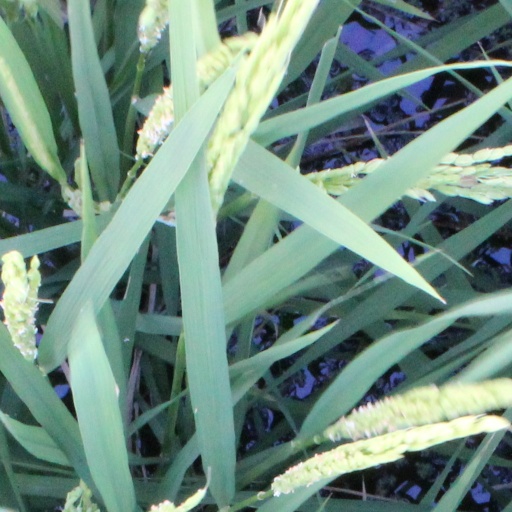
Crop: rice